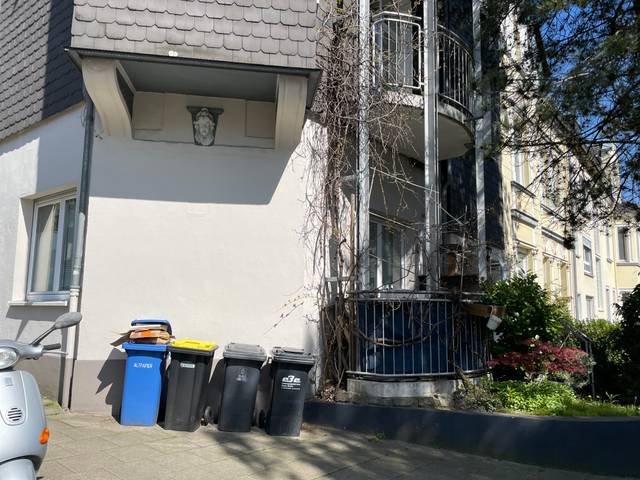
Region: Germany
Coordinates: 51.434, 7.009